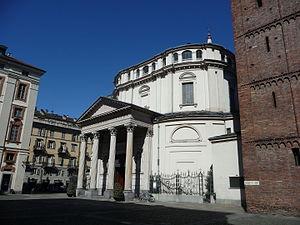
L'architecture baroque à Turin correspond à une période architecturale allant de la deuxième moitié du XVIᵉ siècle à la fin du XVIIᵉ siècle. La ville de Turin conserve aujourd'hui encore le caractère qu'a voulu lui donner le duc de Savoie Emmanuel-Philibert, qui, en 1562, transféra sa capitale de Chambéry à Turin et dut, à une époque où l'absolutisme commençait à s’épanouir, faire le choix d'une architecture affirmant l'autorité de l'État et du monarque. Les façades des palais sont ici beaucoup plus sobres et rigoureuses qu'à Rome. Le baroque est ici rationnel et donne à la ville un air de gravité.